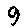
Label: 9